Barbie Dreams

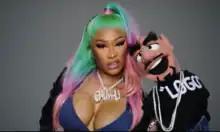
Screenshot from the music video for Minaj's 2018 single "Barbie Dreams" featuring Minaj holding the DJ Khaled like Hand puppet in the music video of the song

The accompanying music video for "Barbie Dreams" was directed by Hype Williams and it premiered on September 10, 2018, after Minaj radio show Queen Radio on Beats1 Apple. It was made available on the singer's official YouTube account.